Pearmain

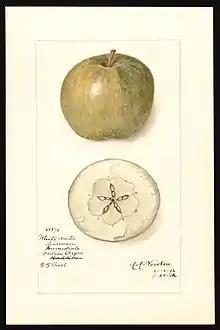
A specimen of 'White Winter Pearmain', collected in Umatilla County, Oregon

A pearmain, also formerly spelled "permain", is a type of apple. The name may once have been applied to a particular variety of apple that kept well, although in more modern times its inclusion in varietal names was, like the term 'Pippin', "largely decoration" rather than indicating any shared qualities.